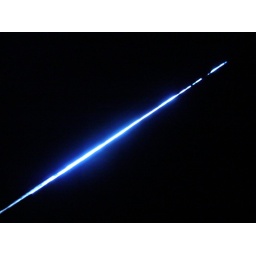
daylight leaking through a tiny crack in the floor of the truck